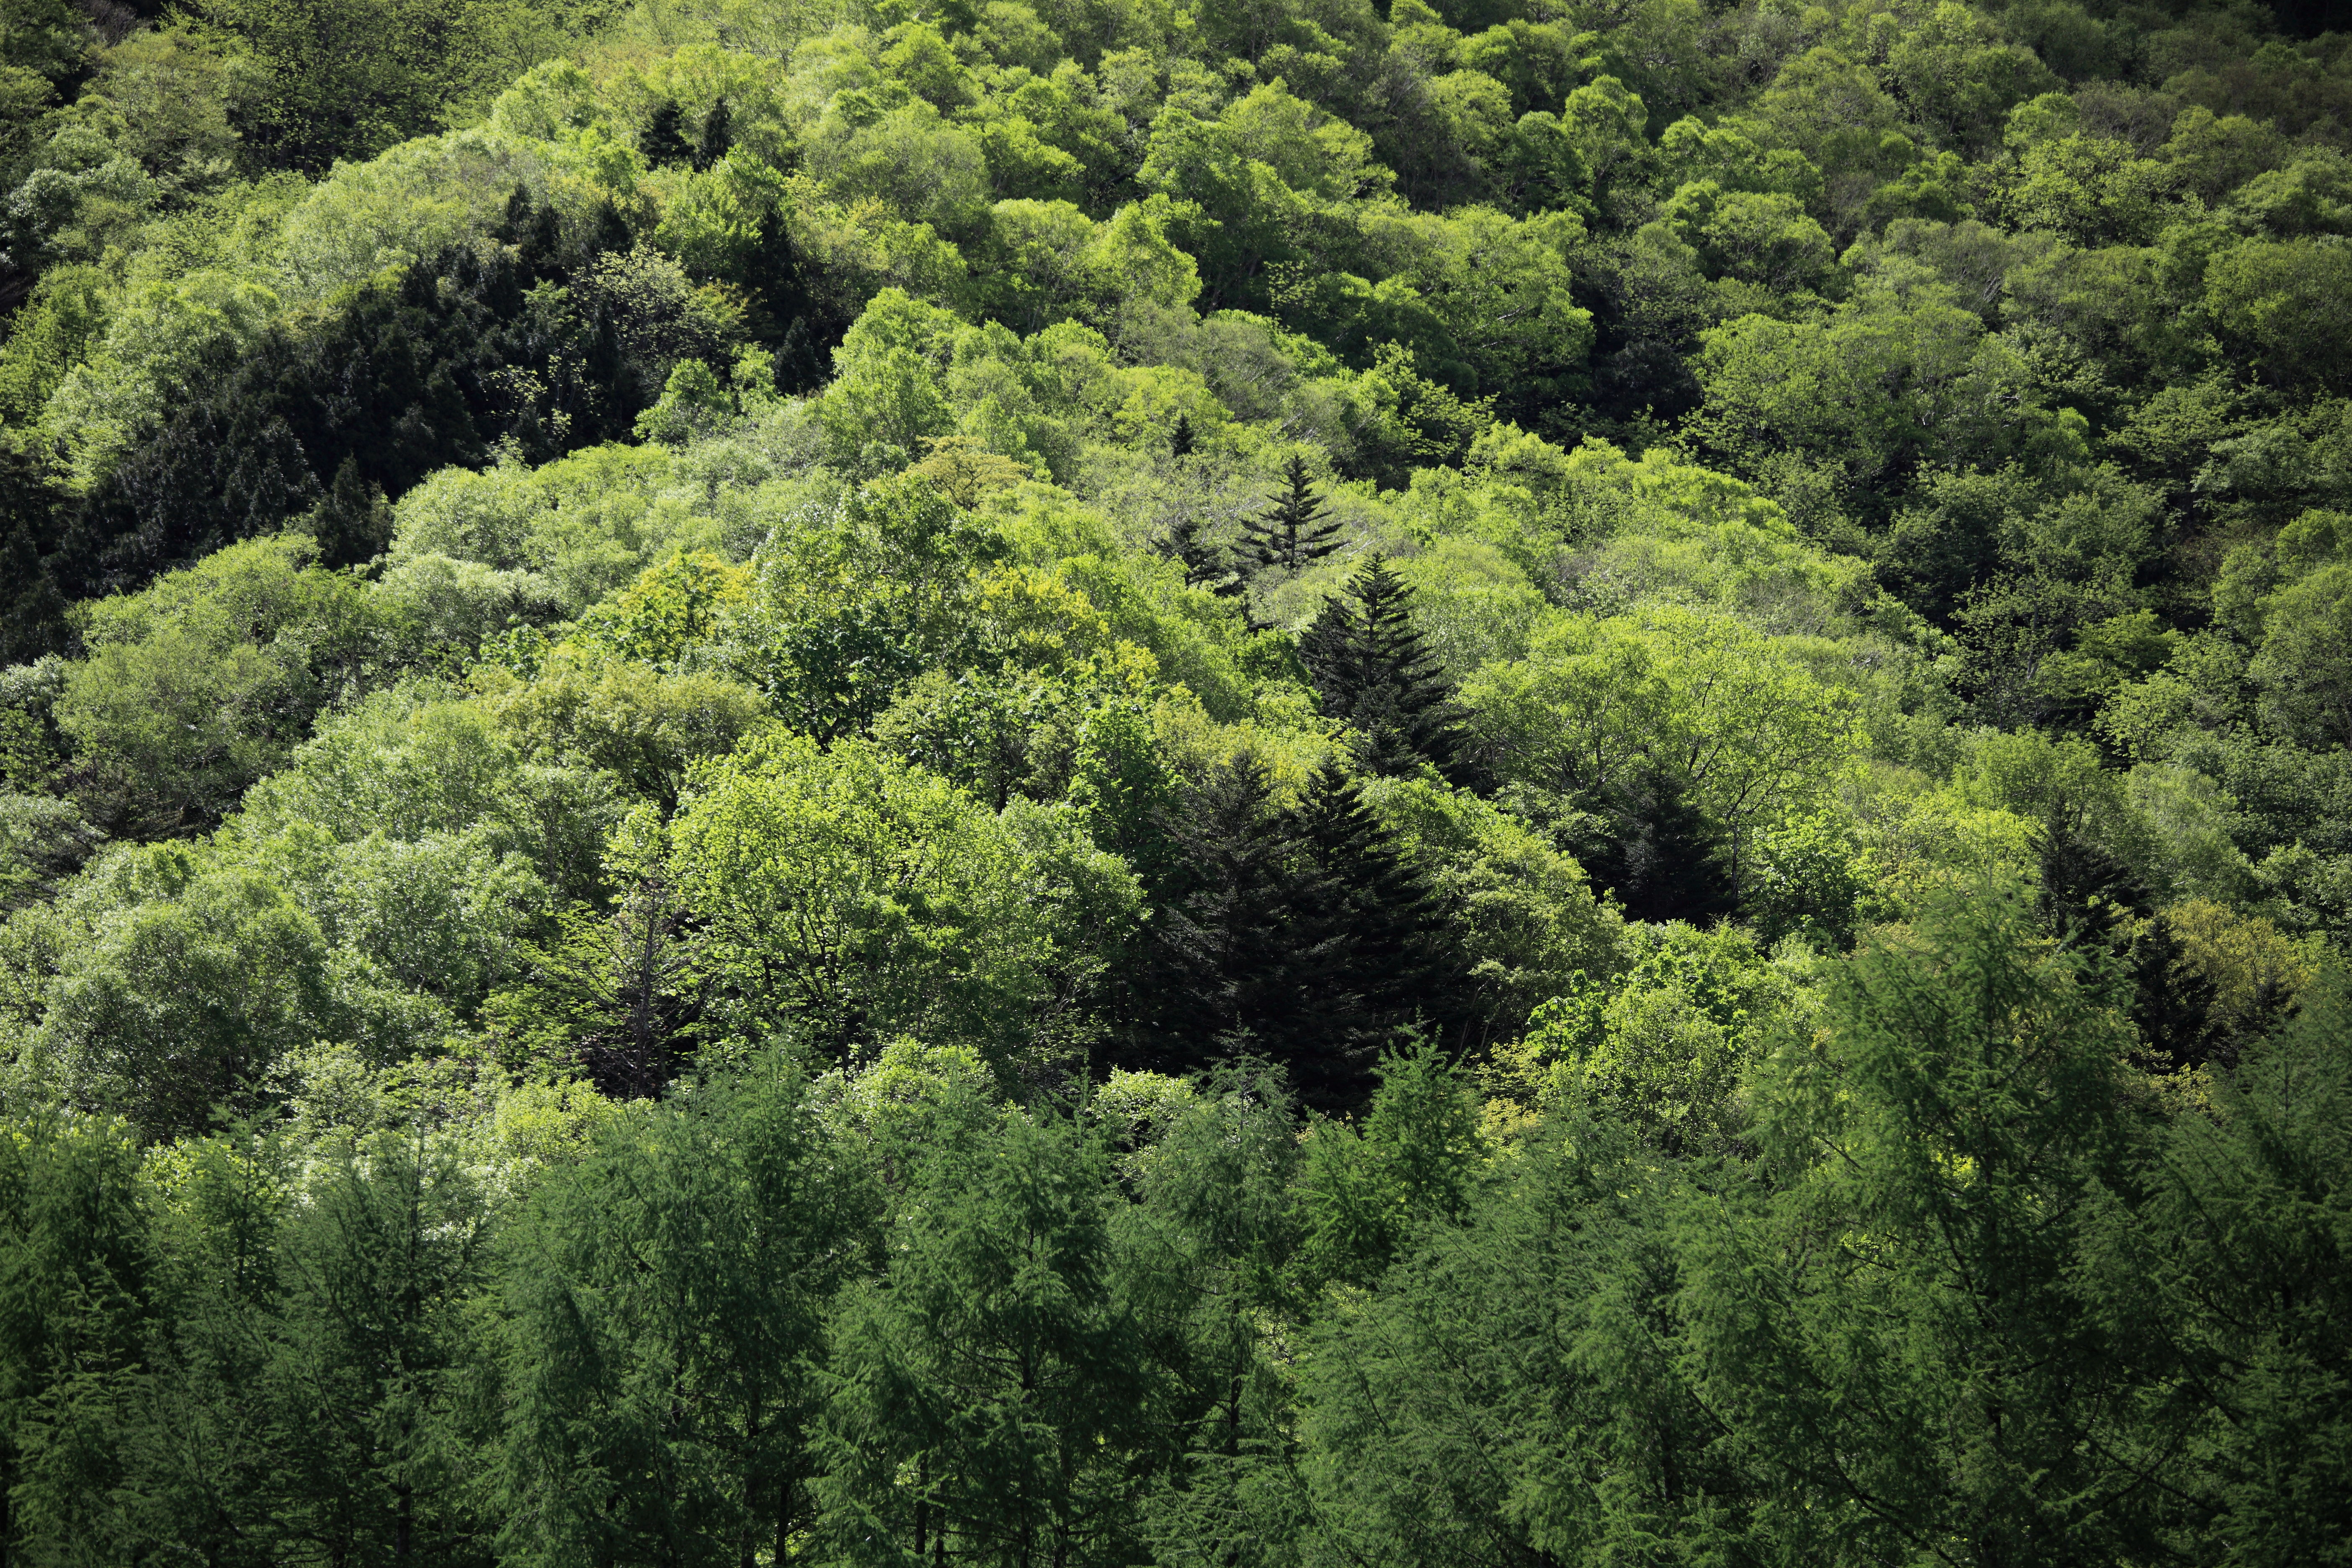
tree, nature, forest, wilderness, plant, meadow, leaf, flower, green, high, jungle, vegetation, rainforest, 5d, hires, woodland, habitat, tone, markii, ecosystem, hi, res, resolution, gunma, katashina, biome, old growth forest, natural environment, geographical feature, atmospheric phenomenon, woody plant, temperate broadleaf and mixed forest, temperate coniferous forest